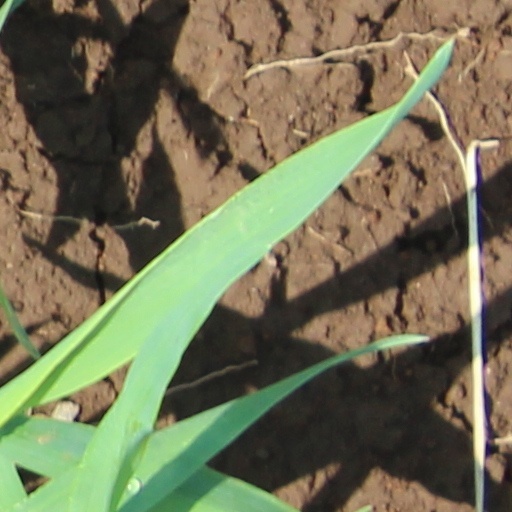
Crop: wheat